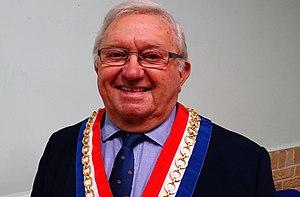
Alfred Boulain, maire lors de la cérémonie des voeux 2019 en la salle des fêtes.
Erchin est une commune française située dans le département du Nord, en région Hauts-de-France. La Société d'Erchin y a ouvert sans succès l'avaleresse d'Erchin, la Compagnie des mines d'Azincourt sa fosse nᵒ 2, et la Compagnie des mines d'Aniche sa fosse Sébastopol.